Qing handicrafts

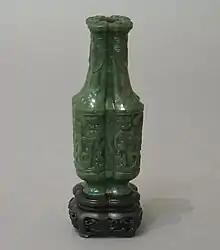
Vase with archaic motifs from the Zhou dynasty (1046–256 B.C.). Qing dynasty (1644–1911), Qianlong period (1736–95)

Inkstone (also called ink-slab, ink palette, or even Mr. Clay Water) were essential writing instruments in early modern East Asia. In China, inkstones were used in the culture of "wen" (writing, literature, civility), as a collectible object and desired gift, and as a marker of status. They were made out of clay, lacquered wood, old bricks, fallen times, glass, or semi-precious stones but were most often made from specifically harvested stones found in quarries. During the Qing era, the Kangxi emperor insisted that inkstones were to be made out of a new material, "Songhua" stone, in hopes of grafting a Manchu identity on a Chinese instrument. Songhua stones, being slender, flat, and thin, often patterned with bright green or purple veins or layers, could be easily shaped and carved with innovative technology that allowed for a combination of materials and techniques. However, inkstones made from "Duan" and "She" stones remained the favorites of Chinese scholars and literati.